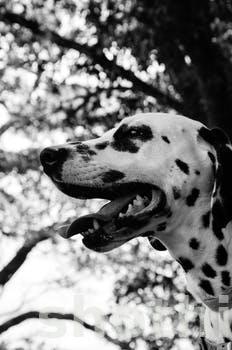
Label: Watermark